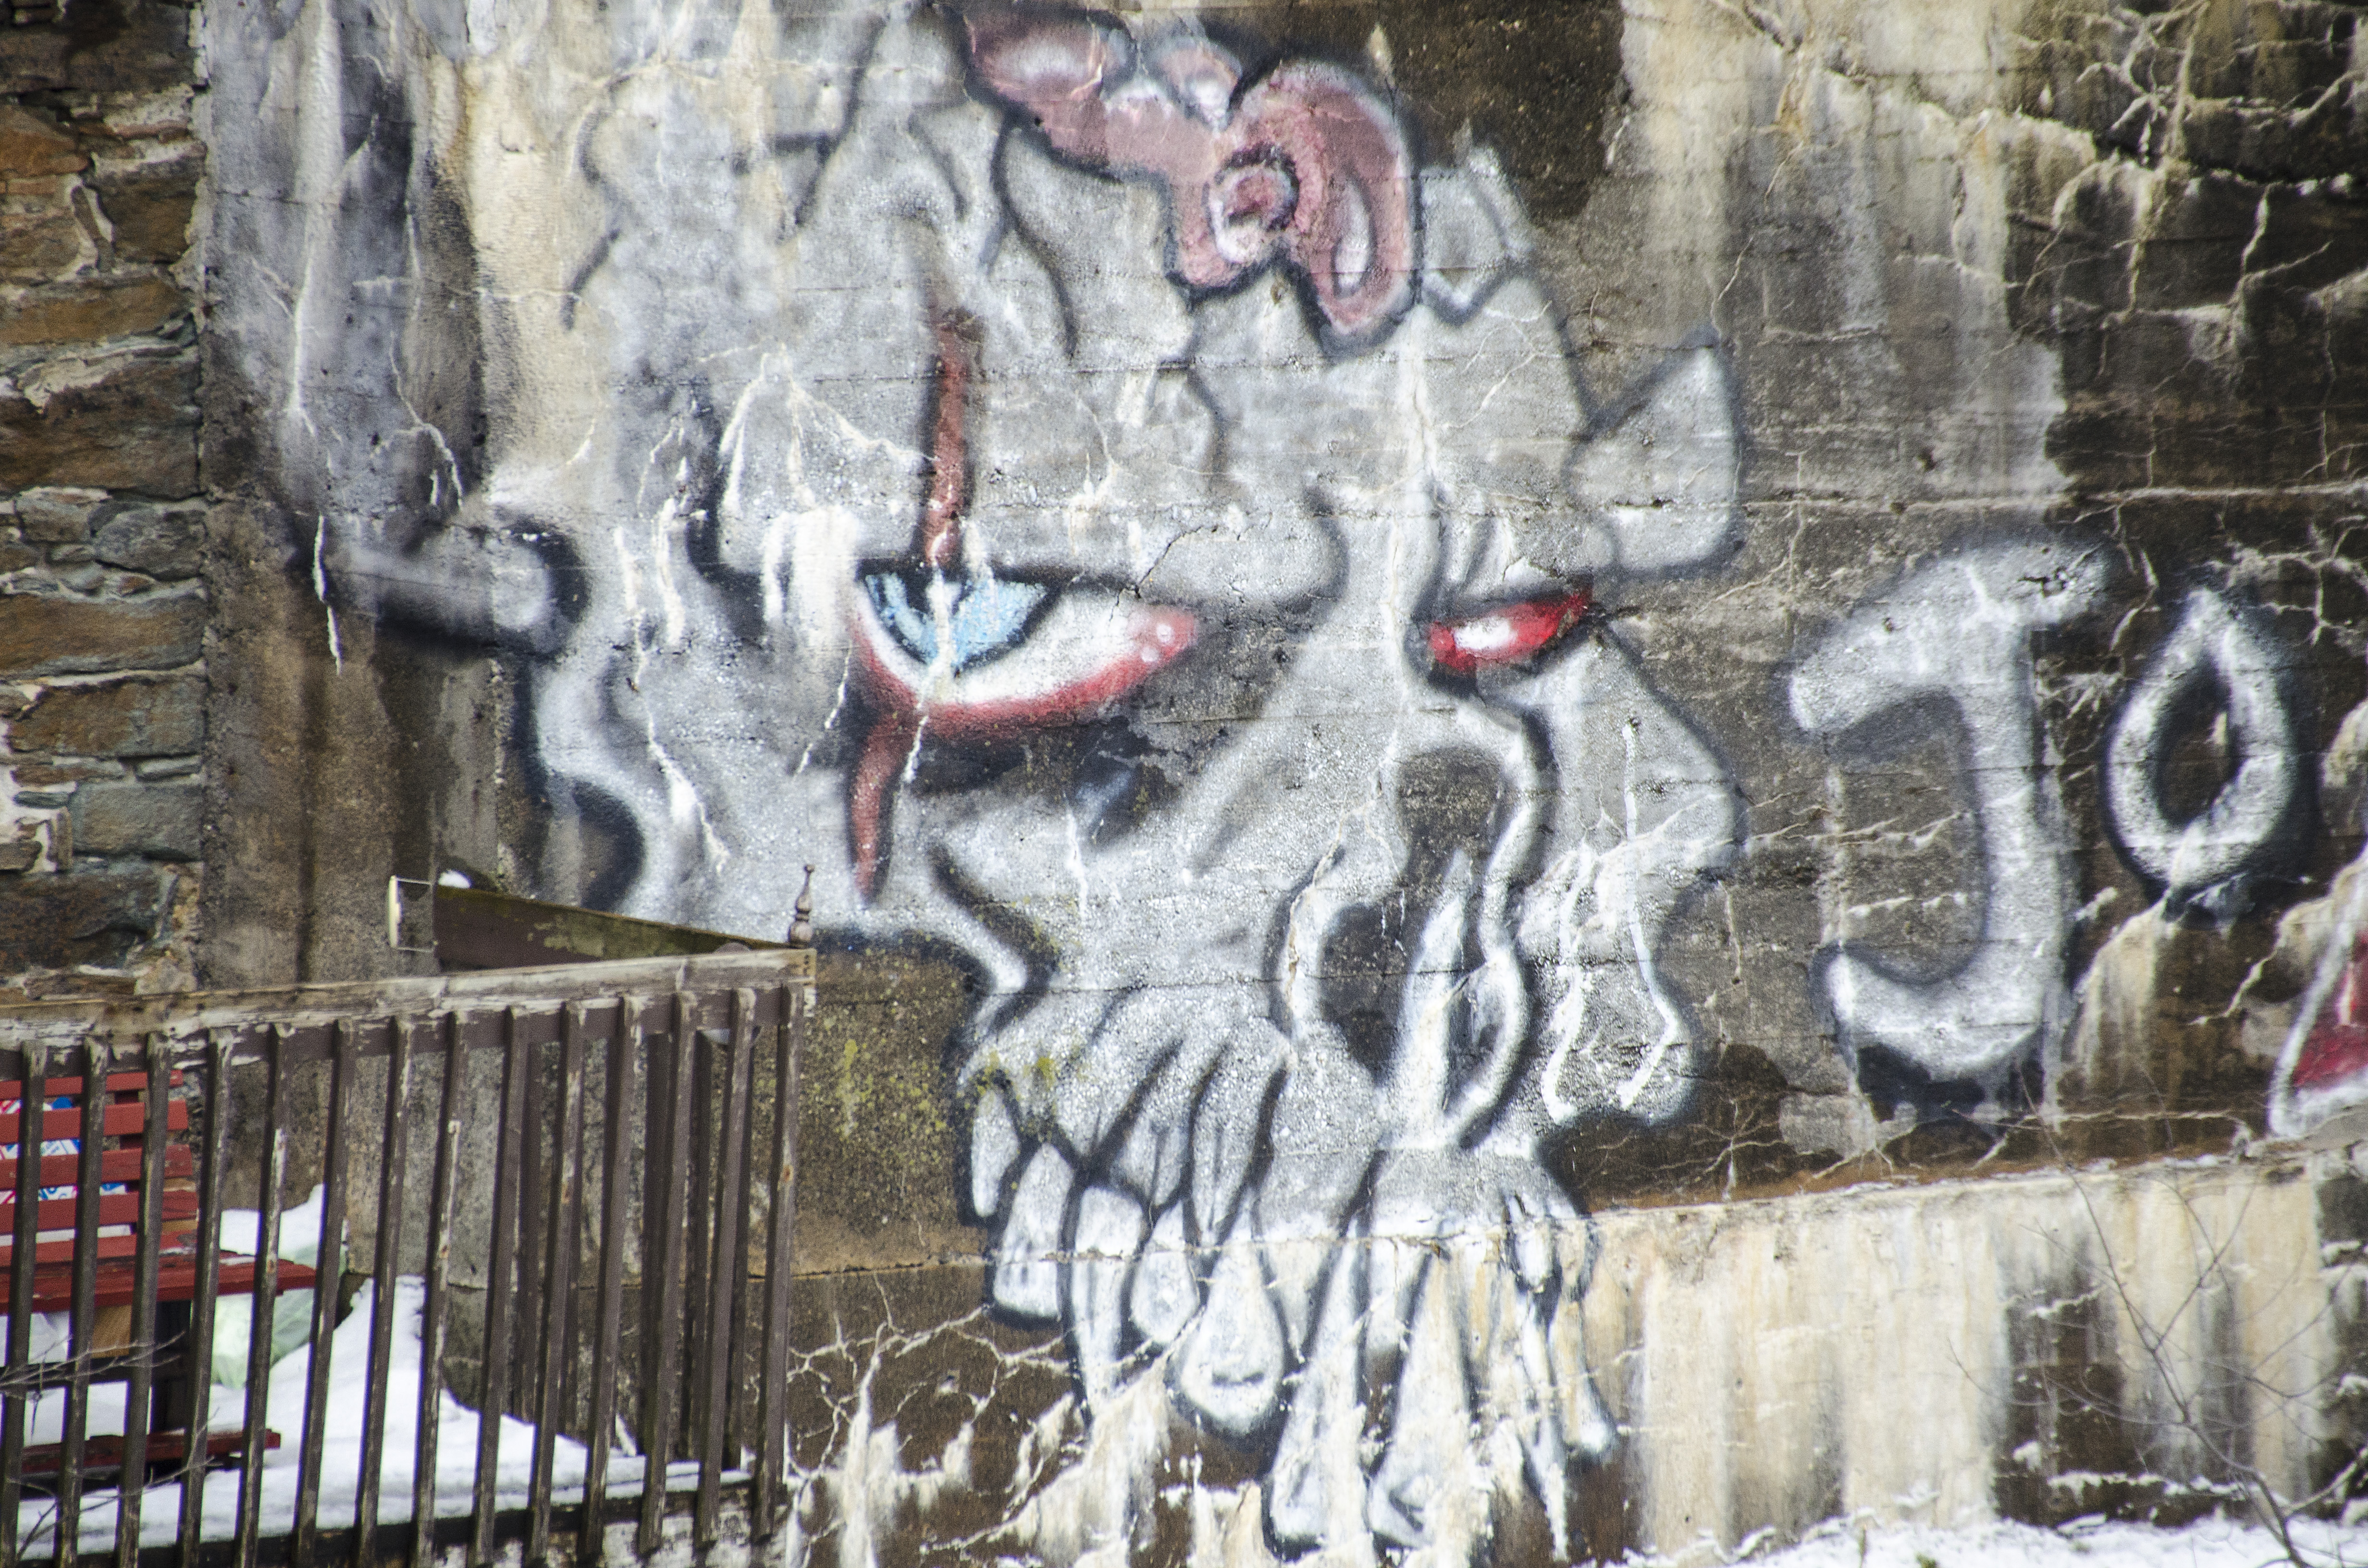
wall, graffiti, street art, art, canada, mural, quebec, sherbrooke